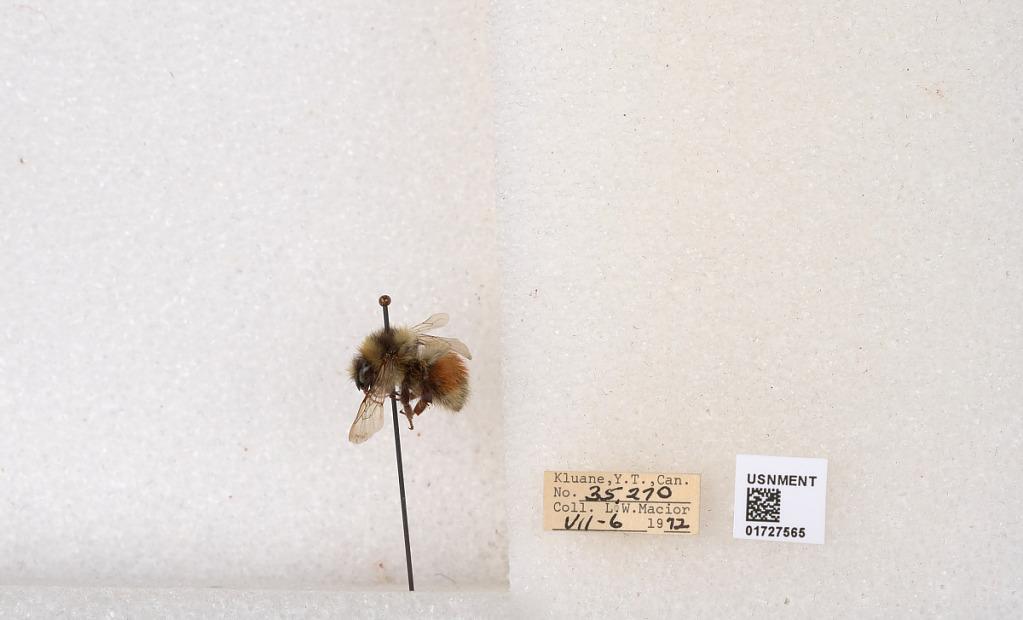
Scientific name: Bombus (Pyrobombus) sylvicola Kirby
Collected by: L. Macior
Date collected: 1972-7-6
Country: Canada
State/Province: Yukon
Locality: Kluane
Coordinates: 61.2426, -139.113